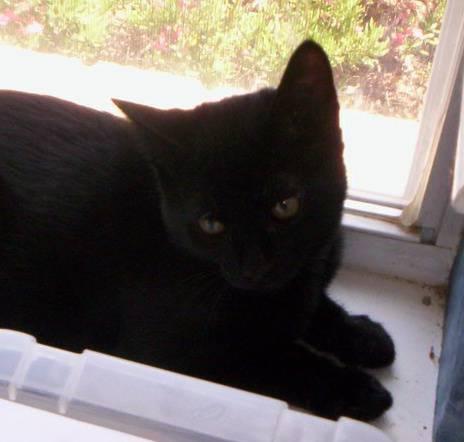
cat